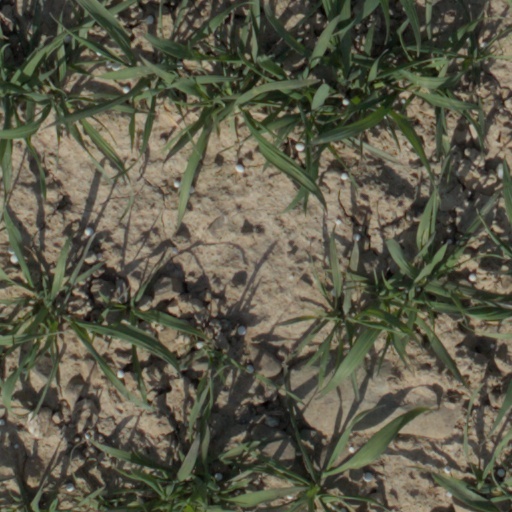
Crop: wheat